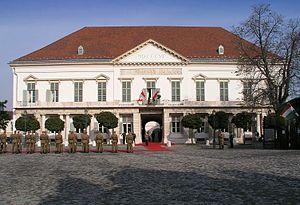
Sándor de Szlavnicza et Bajna est le patronyme d'une ancienne famille éteinte e la noblesse hongroise.